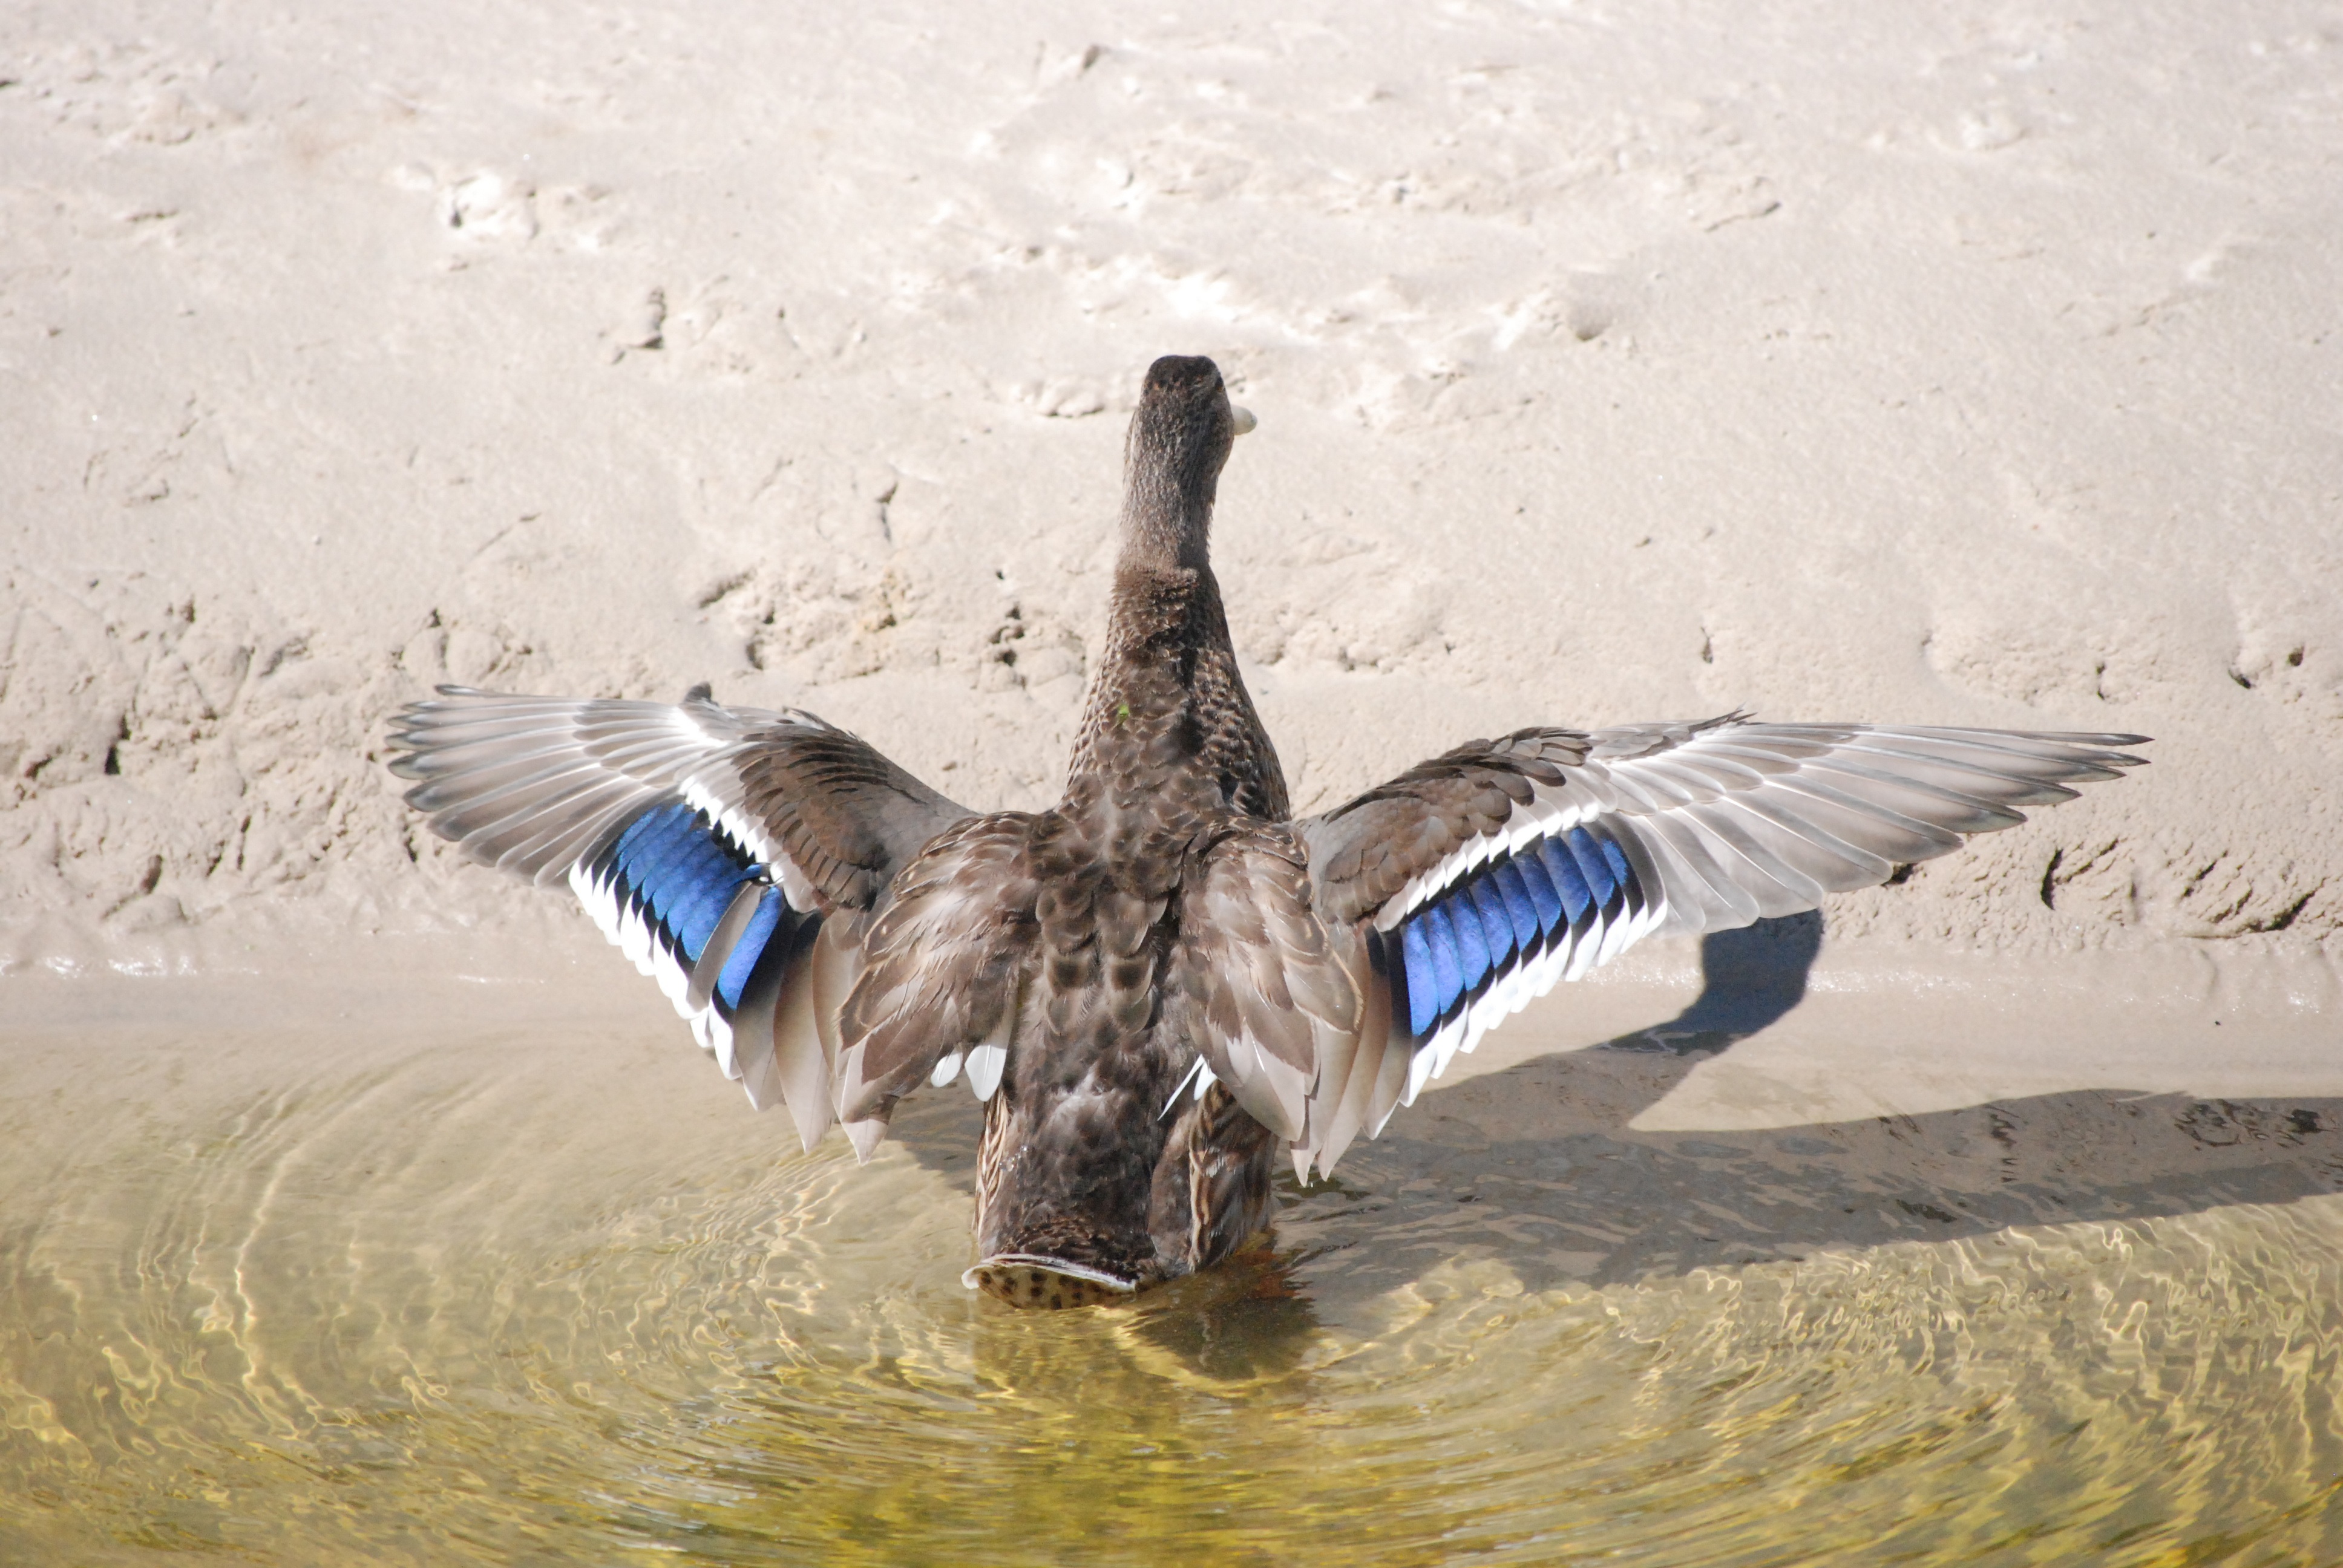
water, nature, bird, wing, river, wildlife, swim, beak, fauna, birds, duck, wings, animals, goose, vertebrate, ducks, waterfowl, water bird, mallard, wild birds, water birds, the wild duck, ducks geese and swans